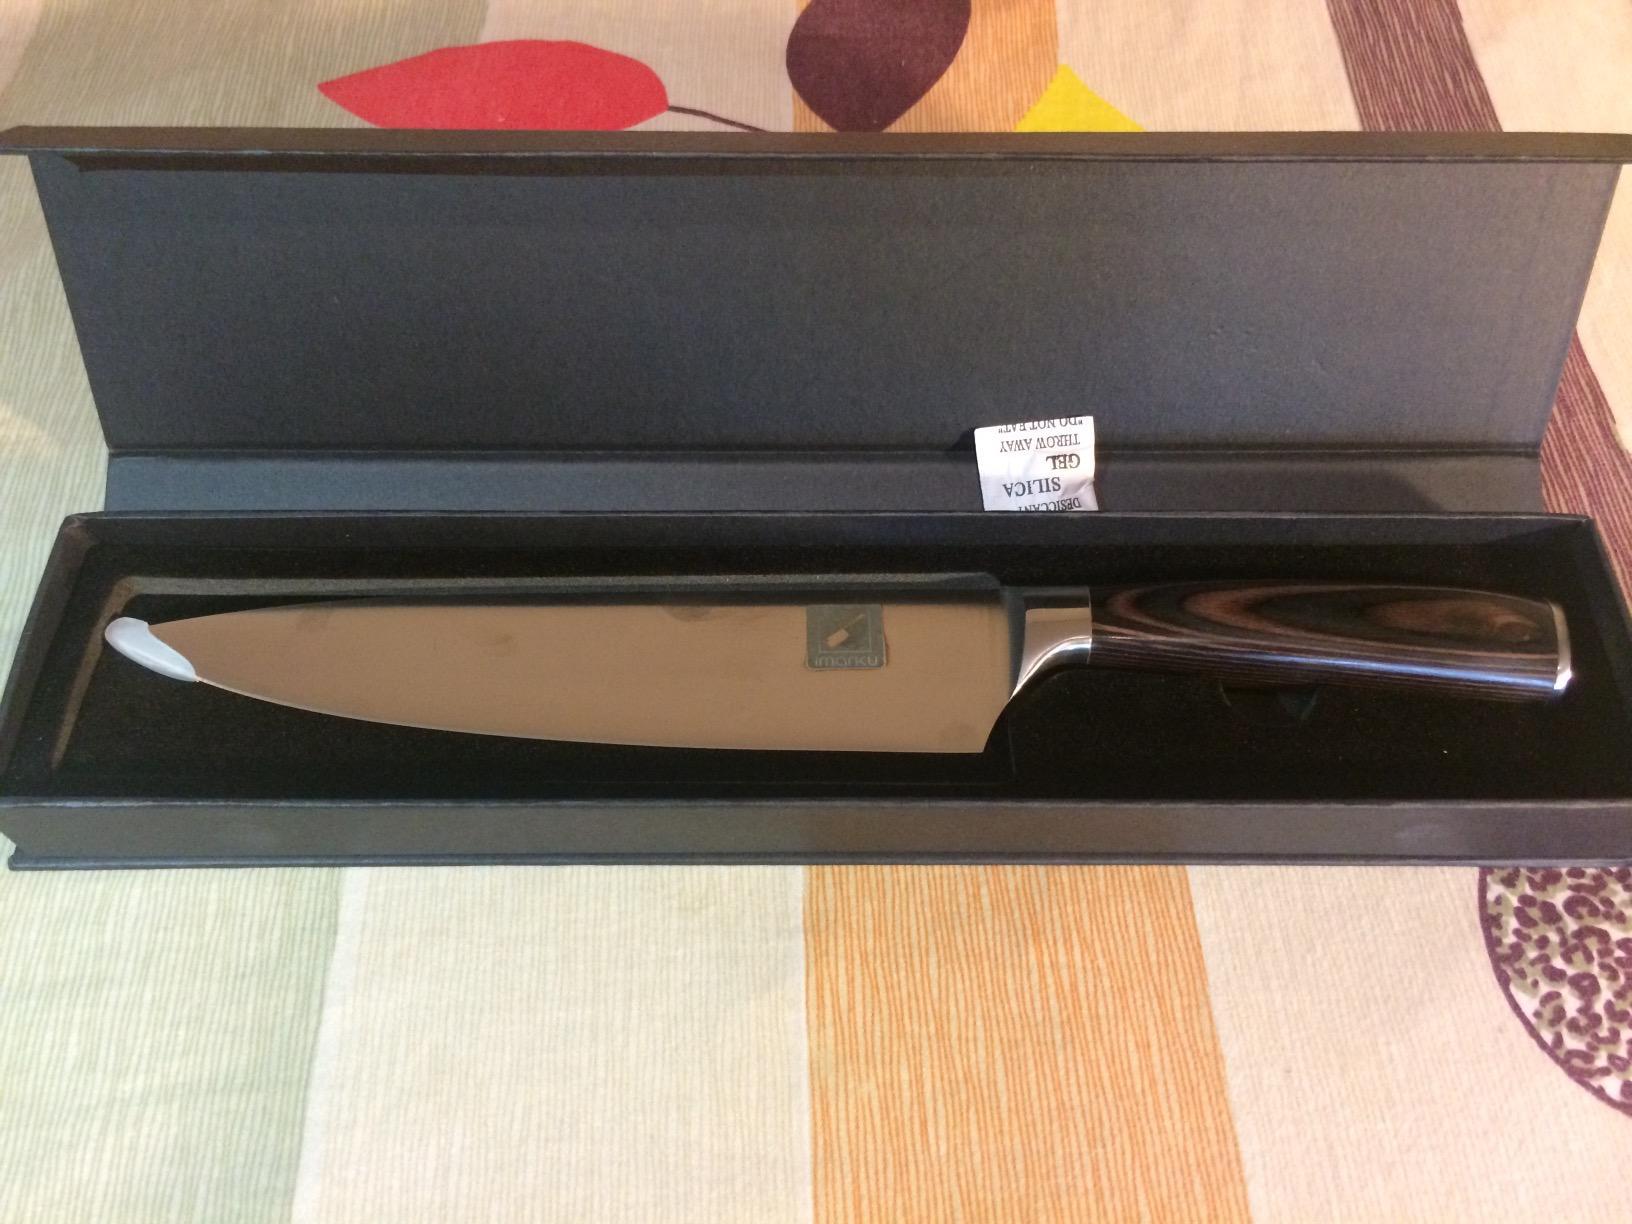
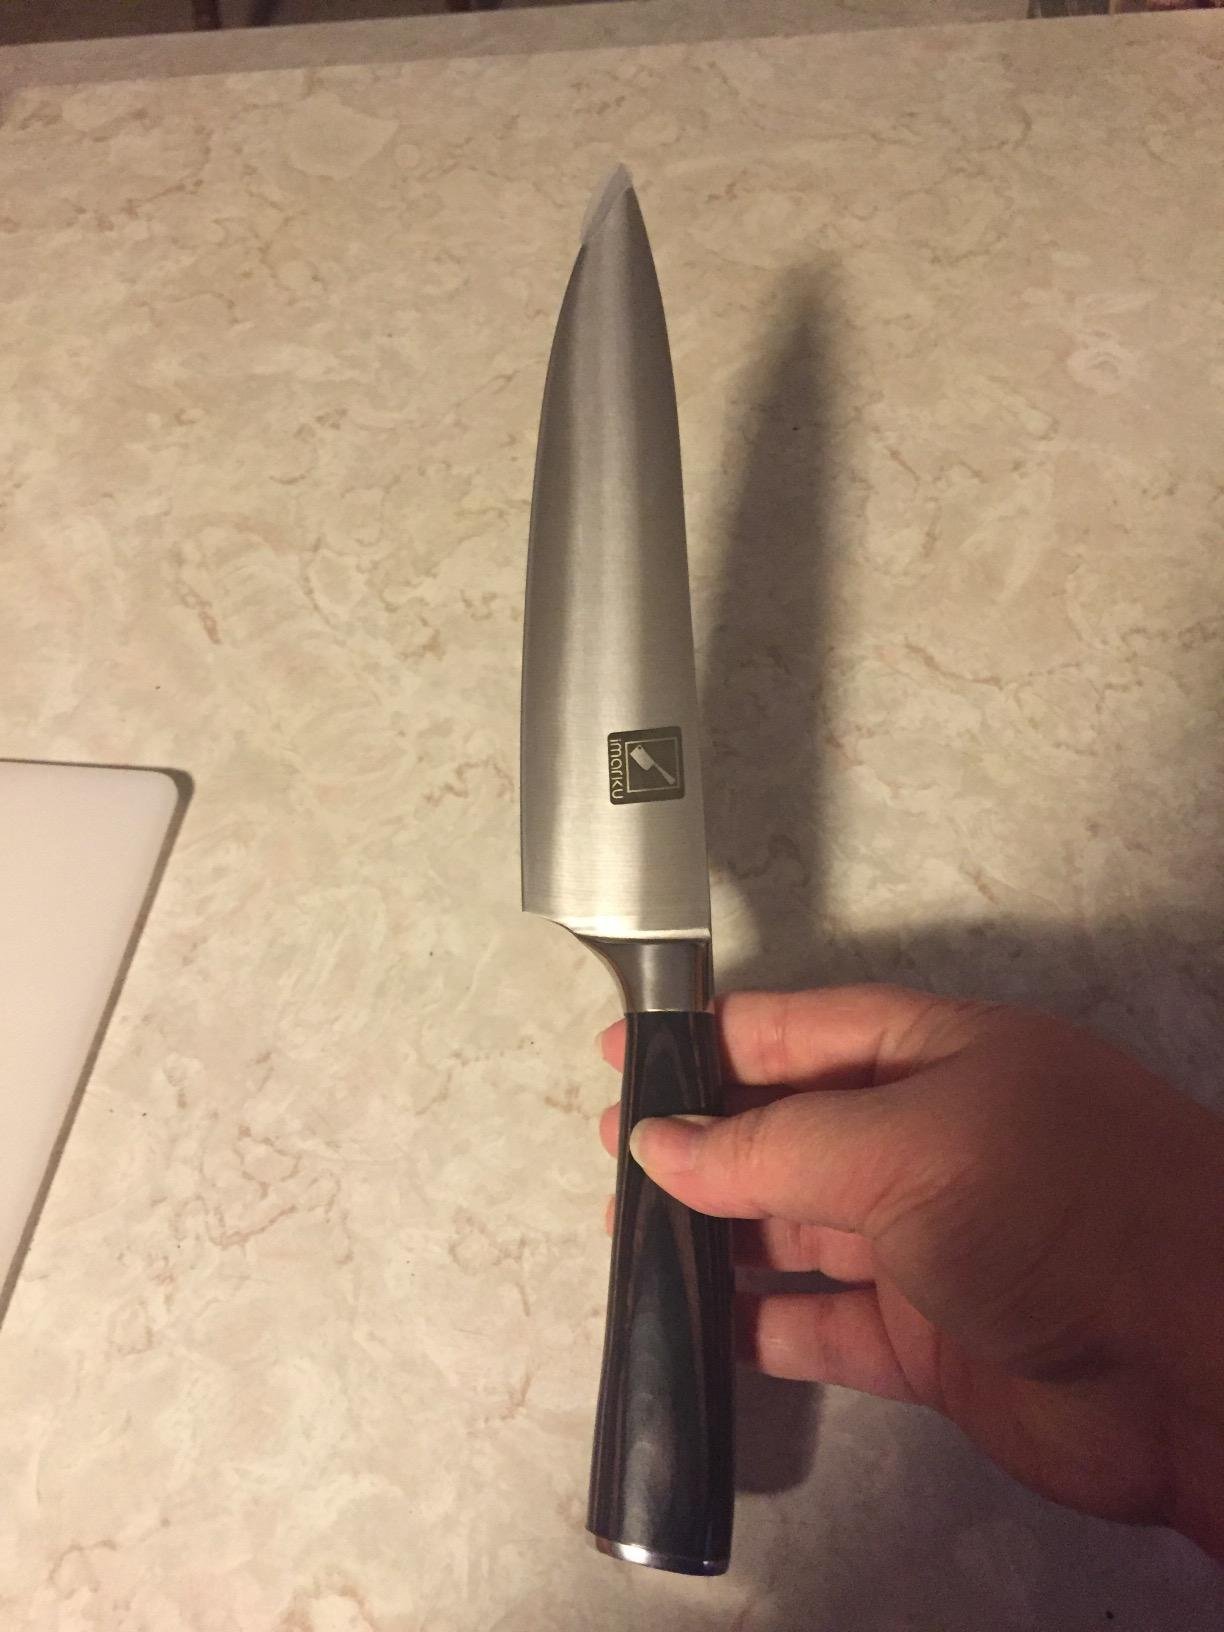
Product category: items_knife
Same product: yes